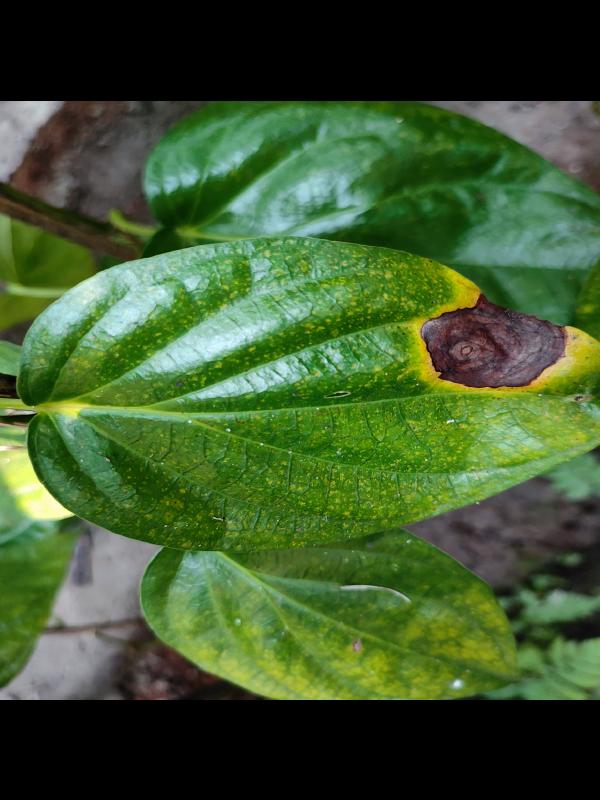
Label: Bacterial_Leaf_Disease